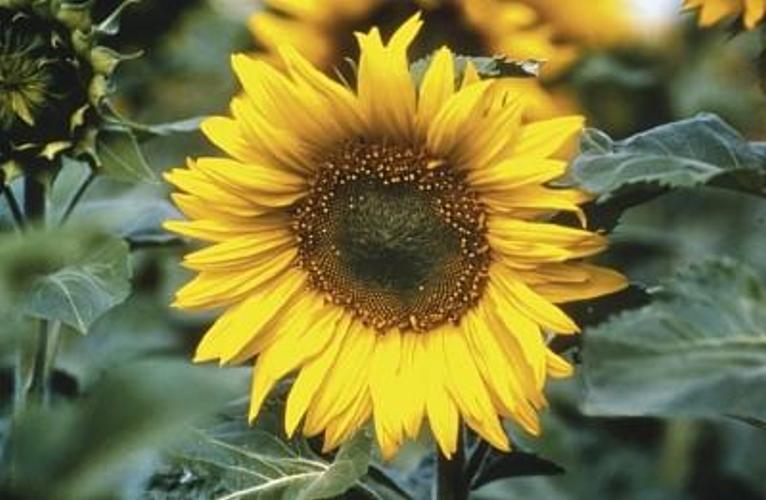
Flower: Sunflower